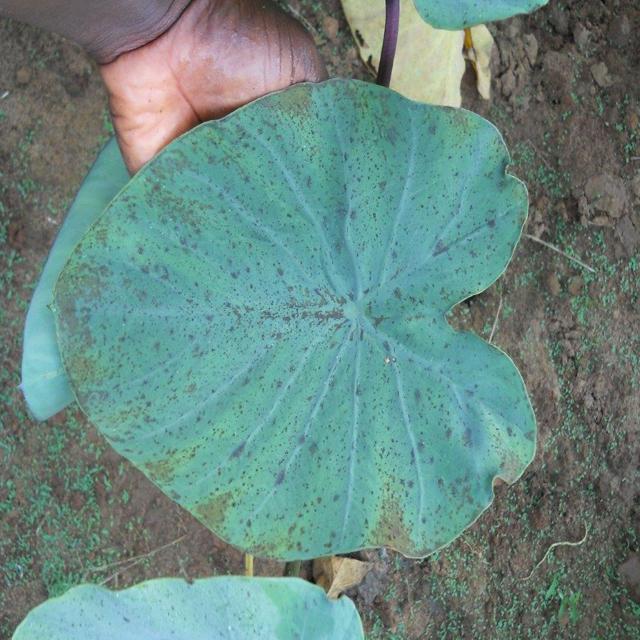
Label: Healthy